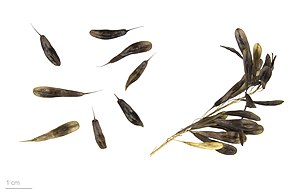
Farvevajd
Isatis tinctoria
Farvevajd er en toårig plante af korsblomst-familien, som vokser vildt på strandvolde i de sydøstlige egne af Danmark. Den har desuden tidligere været dyrket og er derfra forvildet i naturen.